Arrival Van

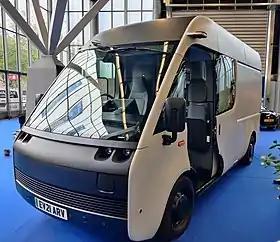
Arrival Van on display at Fully Charged in 2022

The Arrival Van is a battery electric cargo van designed by Arrival. It was scheduled to enter the market in 2022, but was delayed, with Arrival declaring bankruptcy in 2024.